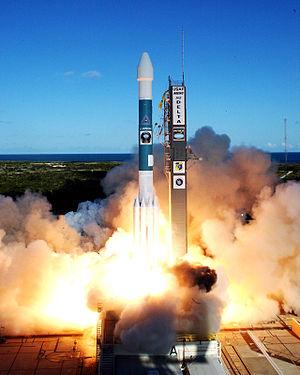
L'abréviation MiTex désigne une famille de micro-satellites artificiels américains mis en orbite géostationnaire dans le but de surveiller les autres satellites dans l'espace.